Vilmos Fraknói

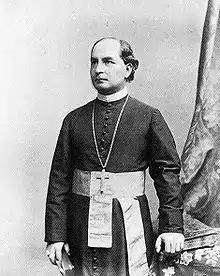
Vilmos Fraknói.

Vilmos Fraknói (27 February 1843 – 20 November 1924) was a Hungarian historian. He was an expert in Hungarian ecclesiastical history.